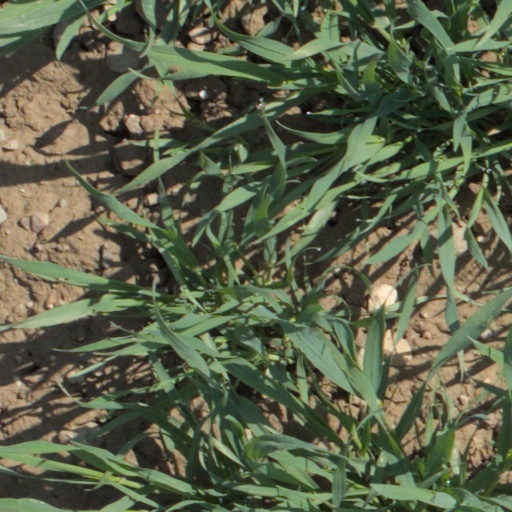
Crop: wheat